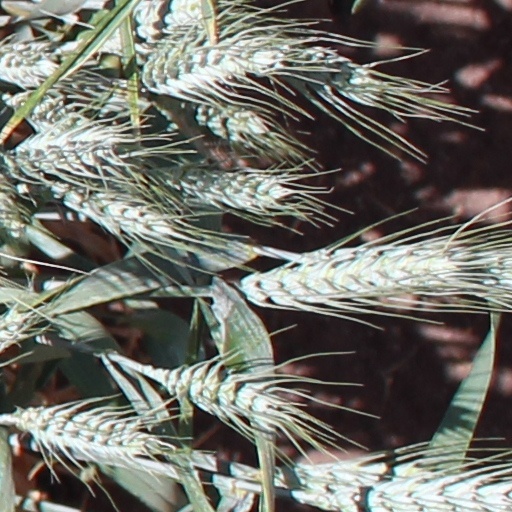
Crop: wheat